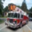
Label: truck